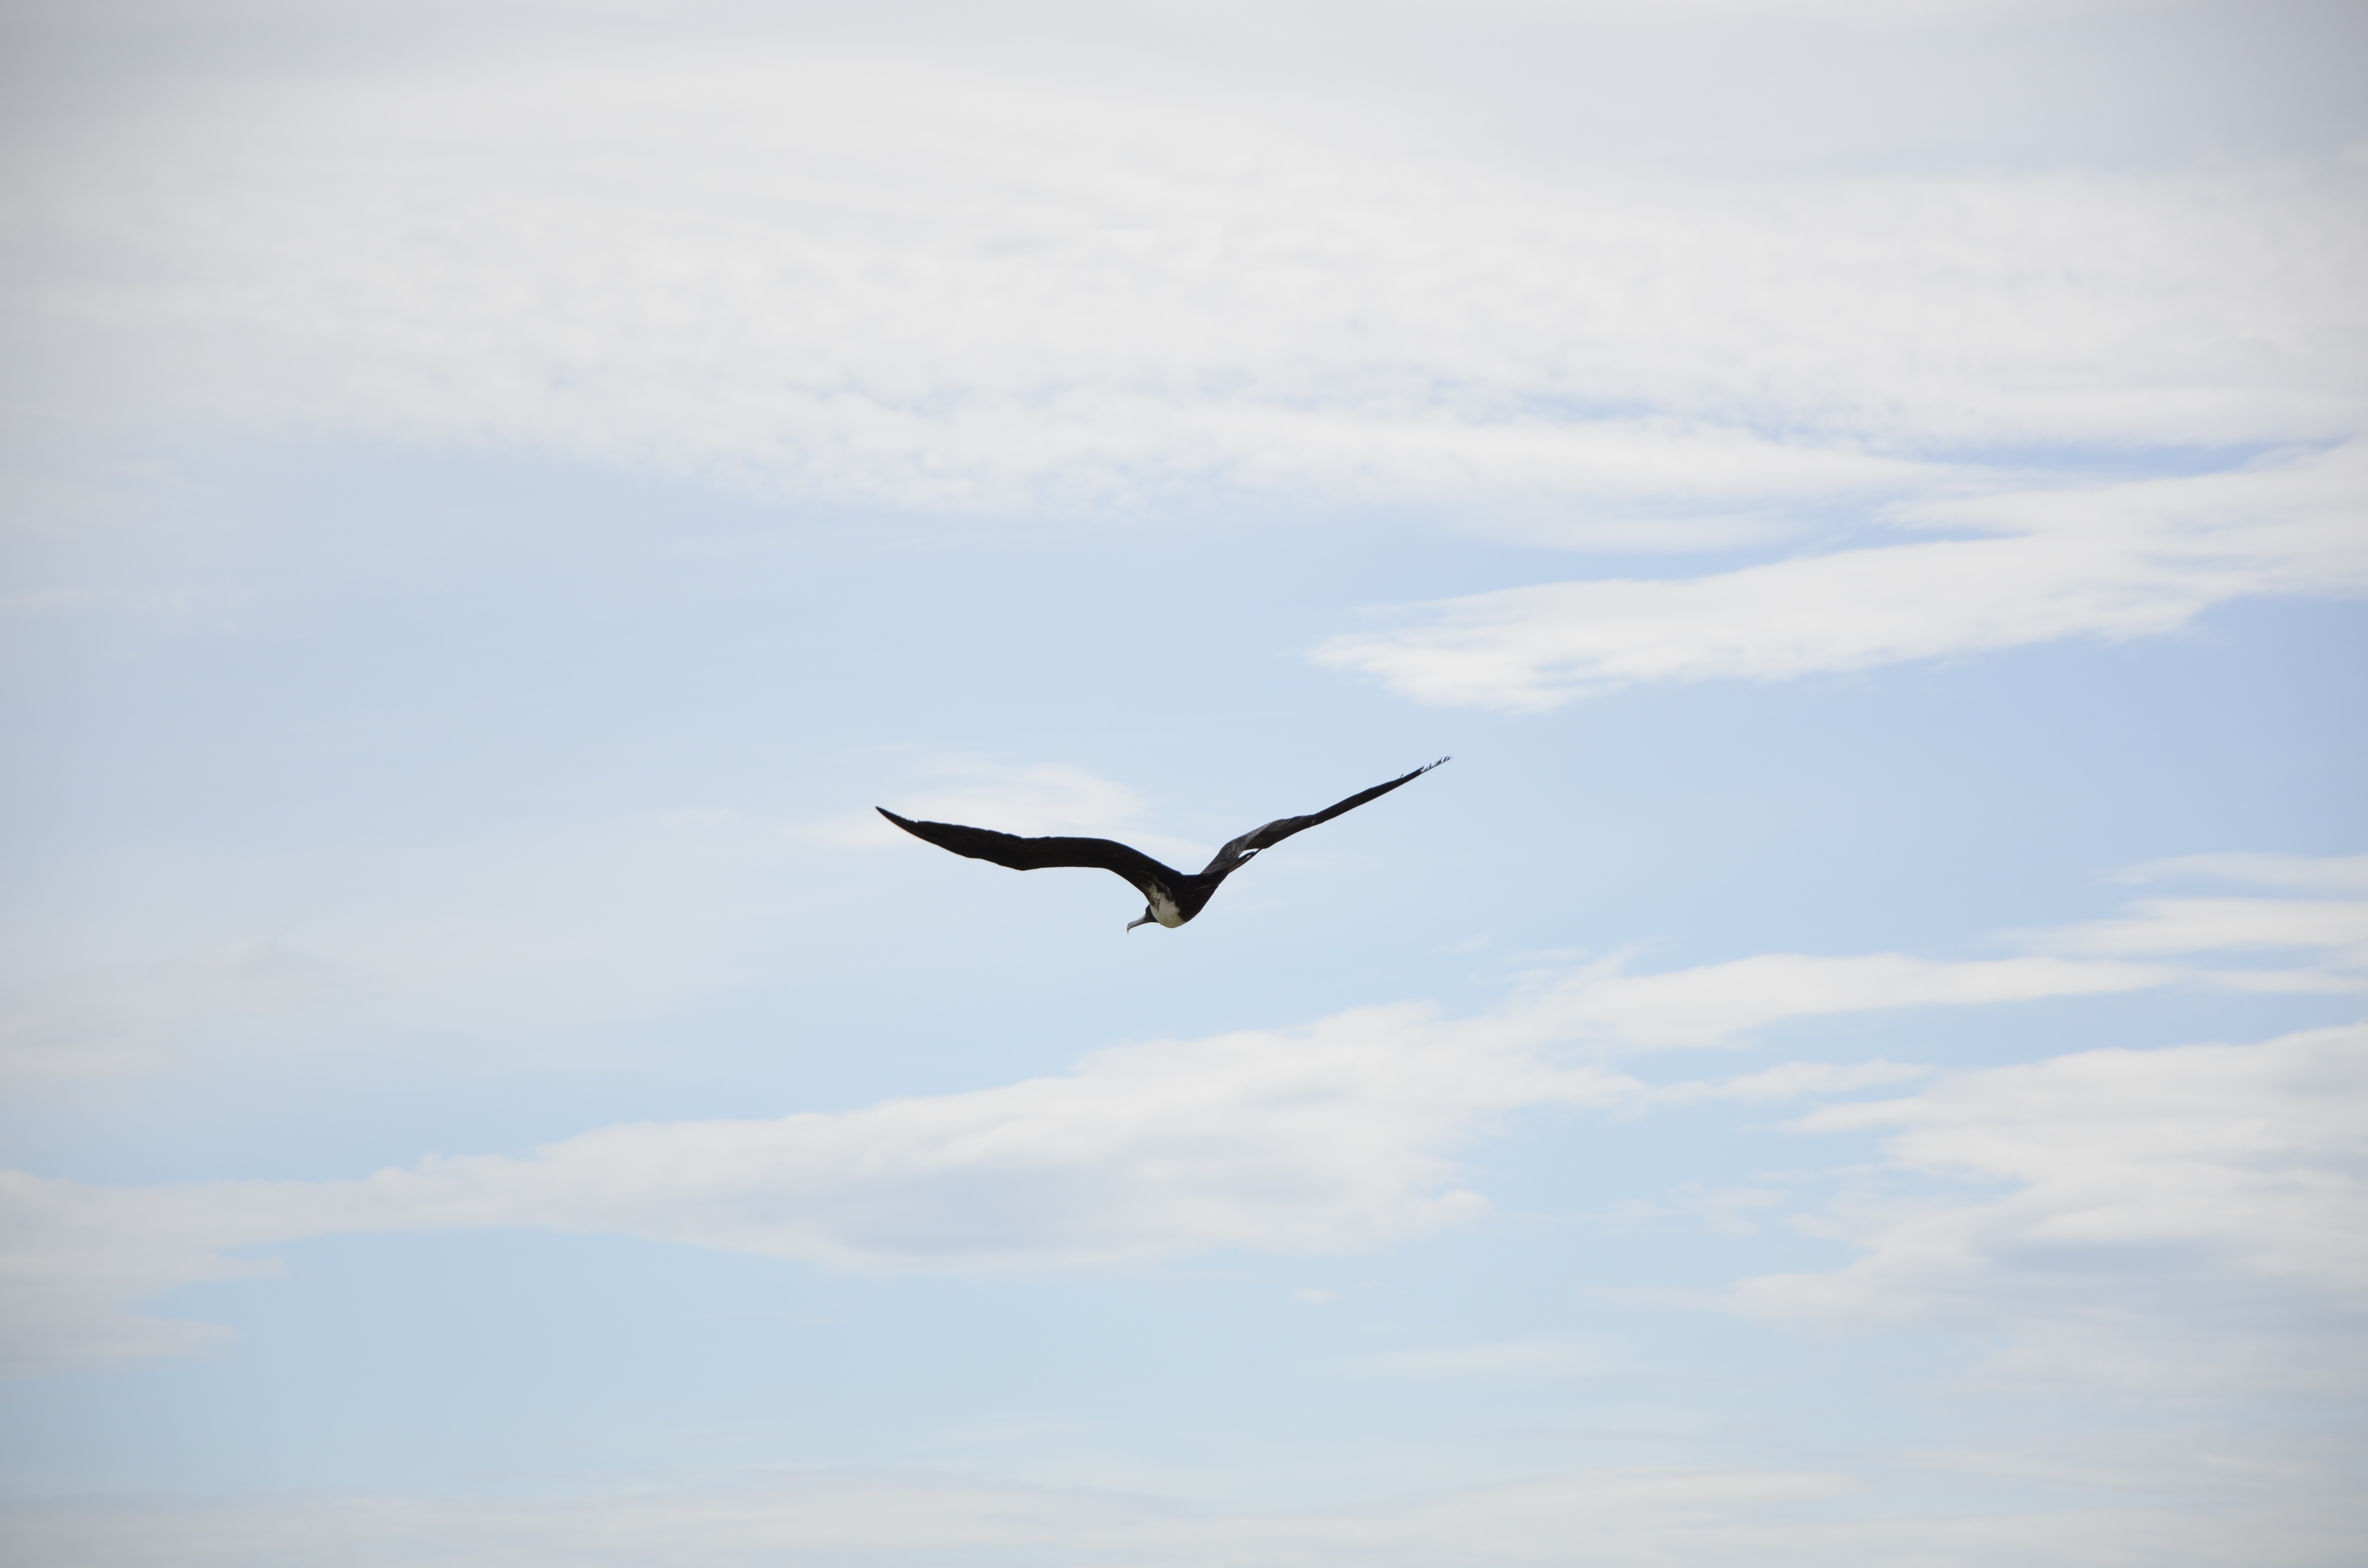
sea, nature, bird, wing, sky, seabird, fly, seagull, gull, flight, freedom, vertebrate, flights, charadriiformes